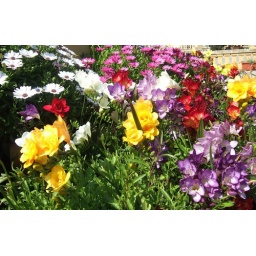
In a bed in front of Ta' Pinu church